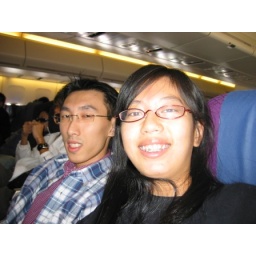
The Chung Ling boy sitting beside me during flight---Ong Aik Khai